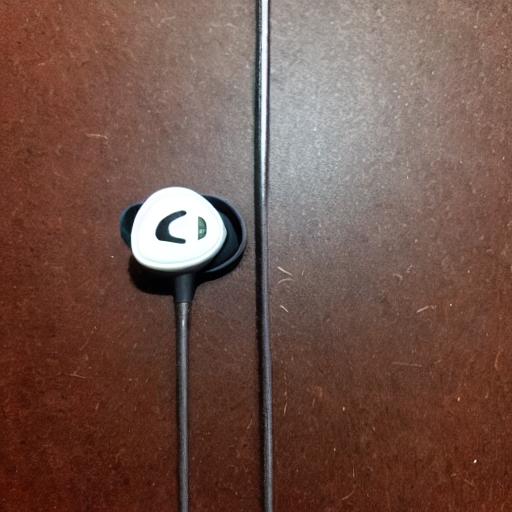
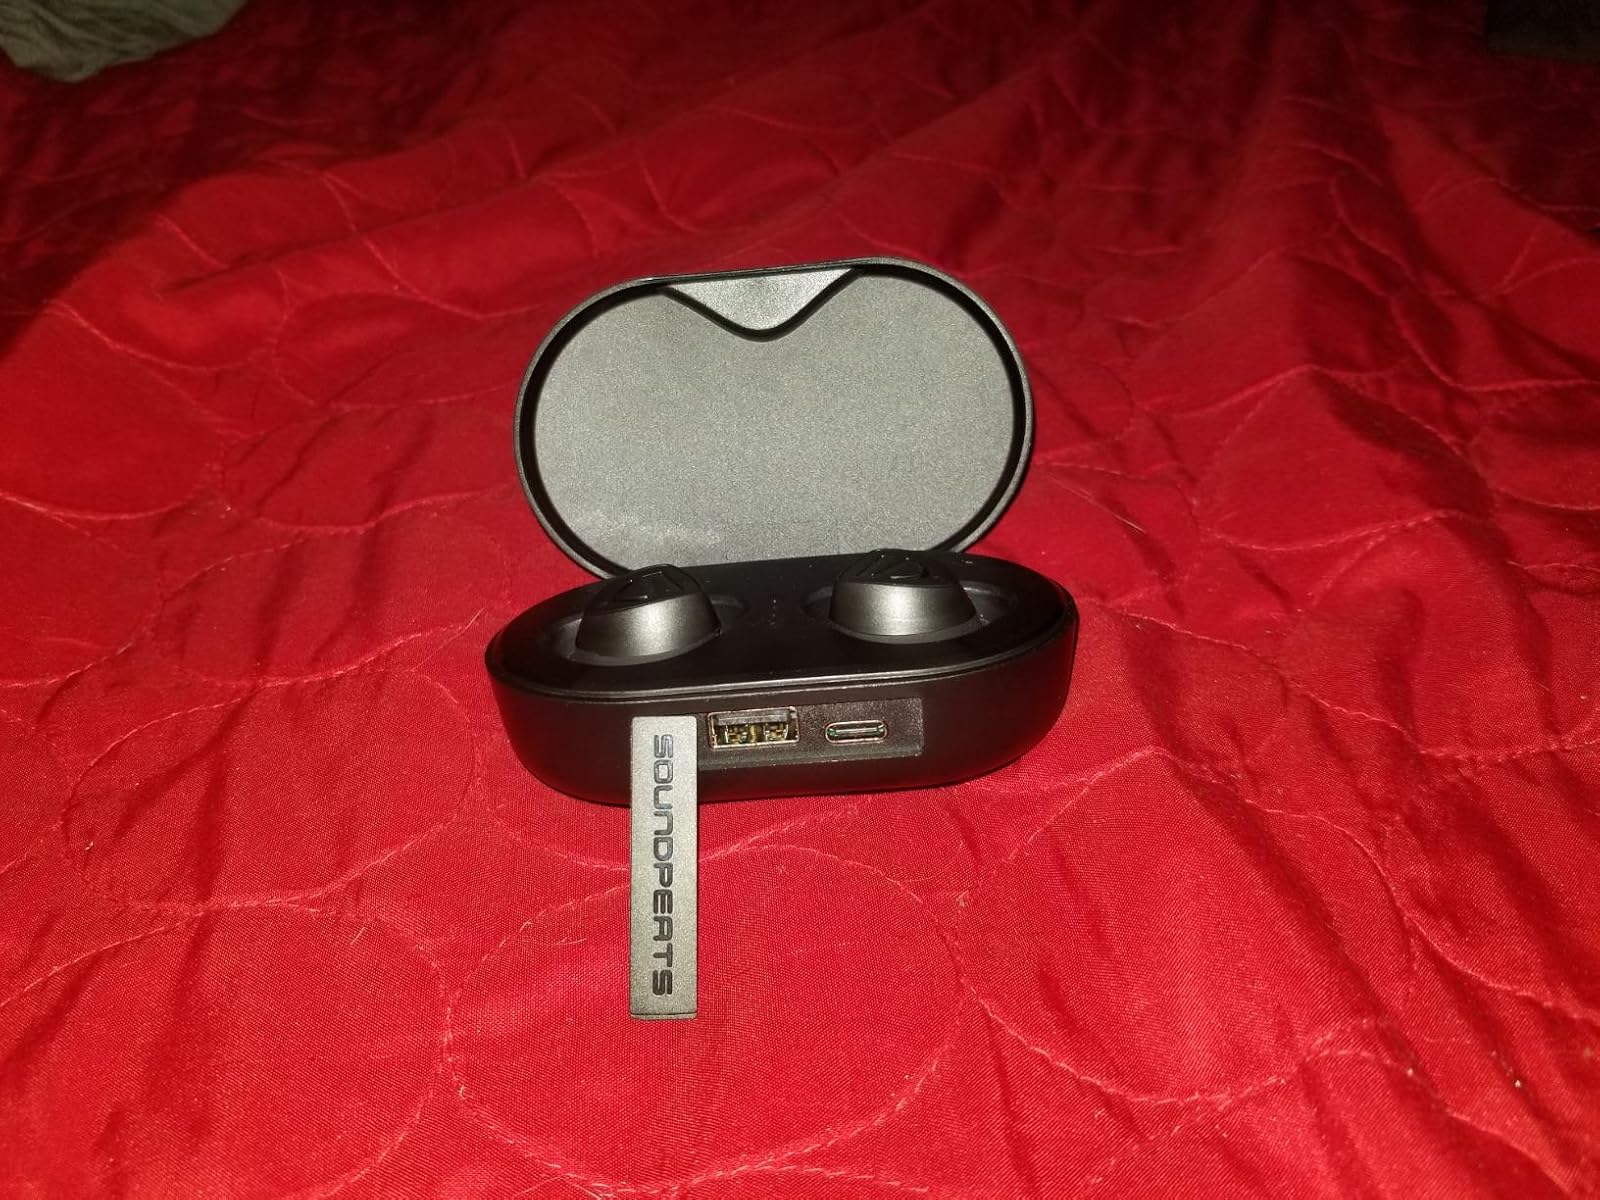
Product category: earbuds
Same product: no